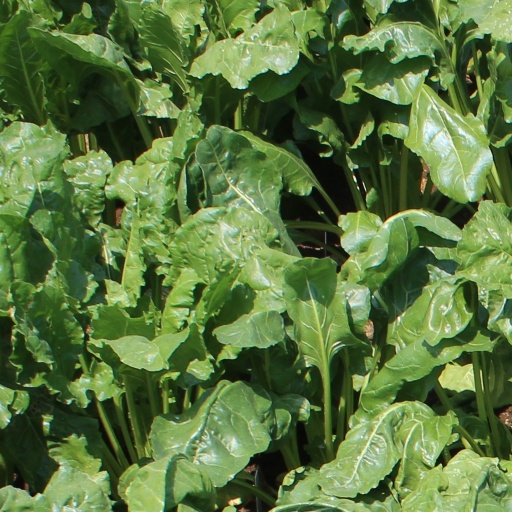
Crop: sugar beet